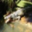
Label: crocodile